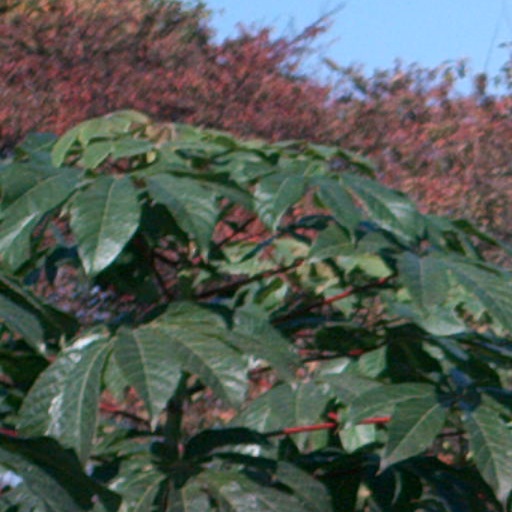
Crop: cassava